Ottoman Railway Company

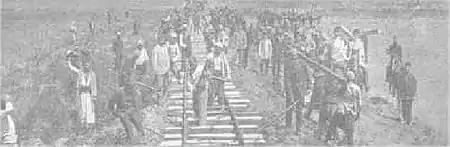
Construction of the railway (1860s)

The ORC concession was given on 22 September 1856 to build and operate the line between İzmir and Aydın. The concession was to last for 50 years from 1 October 1860, the date originally agreed for the opening of the line. However, construction time and cost were underestimated, the estimated initial capital of £1.2 million proved too small and the opening to Aydın had to be delayed until 1866.